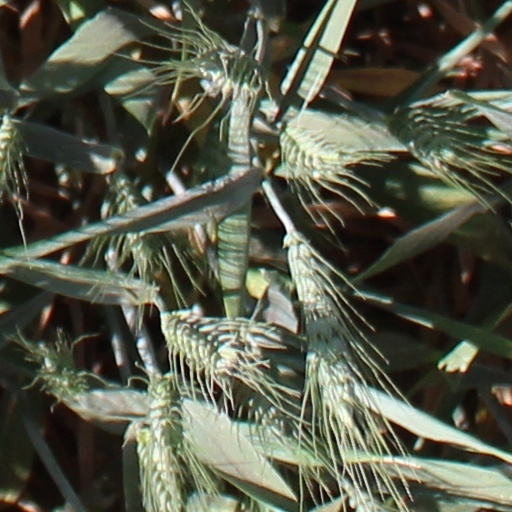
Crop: wheat